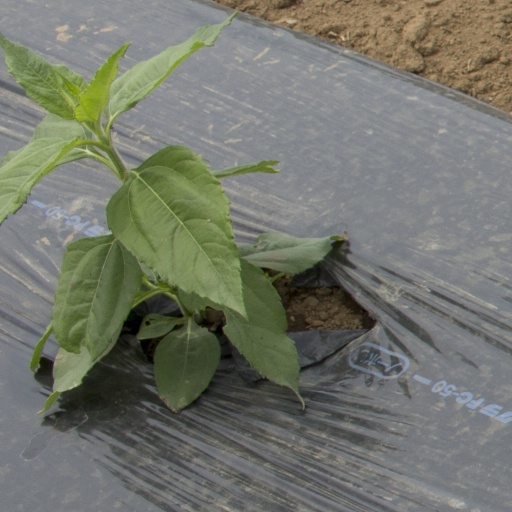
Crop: Jerusalem artichoke